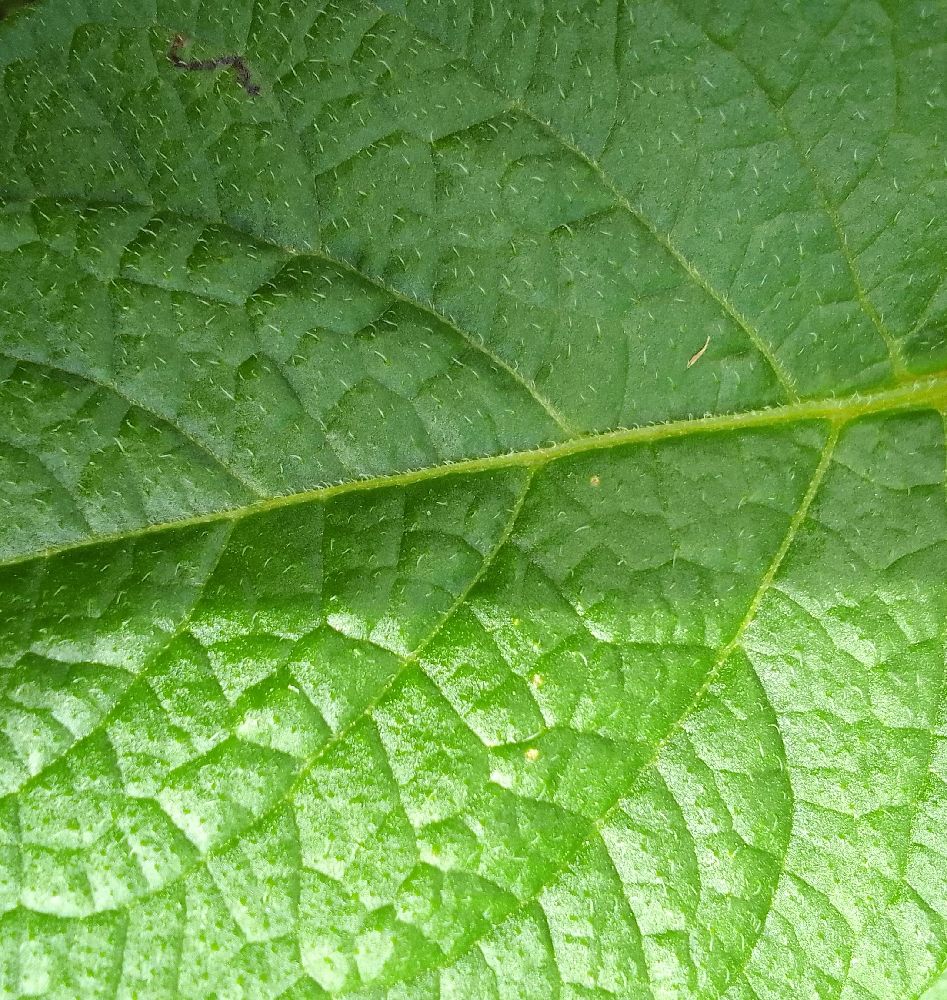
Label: Healthy